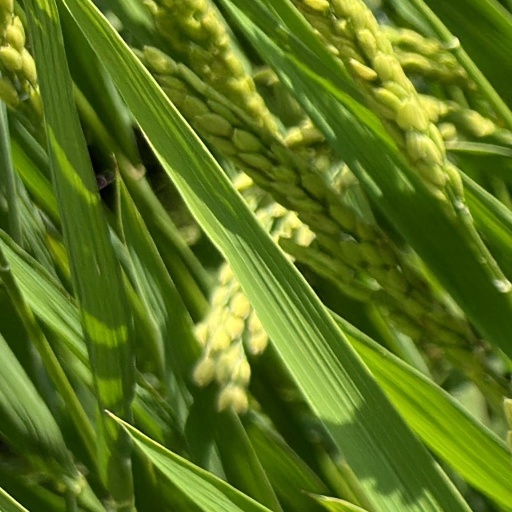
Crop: rice